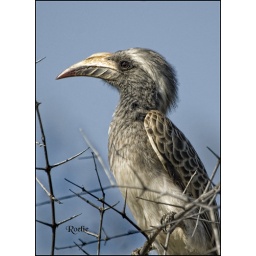
When nesting, the female seals herself in a natural tree cavity.